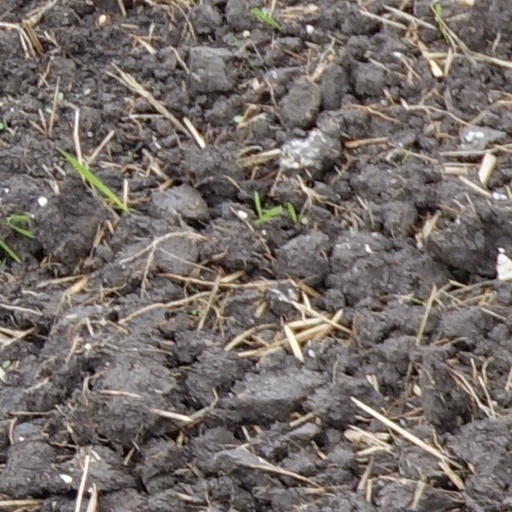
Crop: wheat